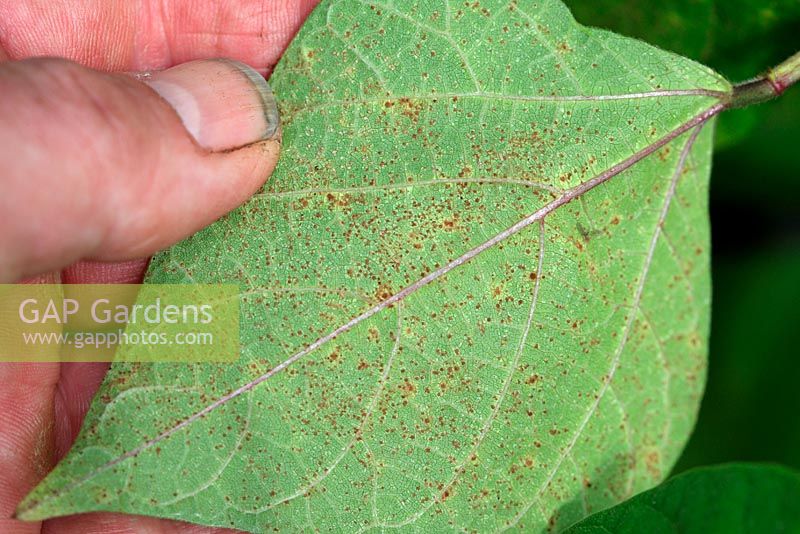
Plant: Bean
Disease: bean rust